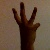
The image shows a hand gesture representing the number 6 in Indian Sign Language.